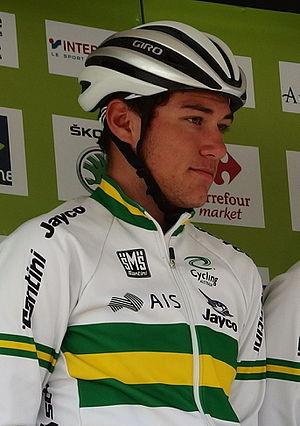
Tour de Bretagne 2015 - Présentation des équipes au départ de la troisième étape à Baud - Équipe nationale d'Australie Depicted person: Robert Power